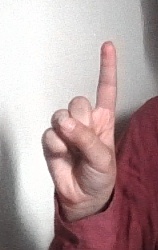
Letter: bb